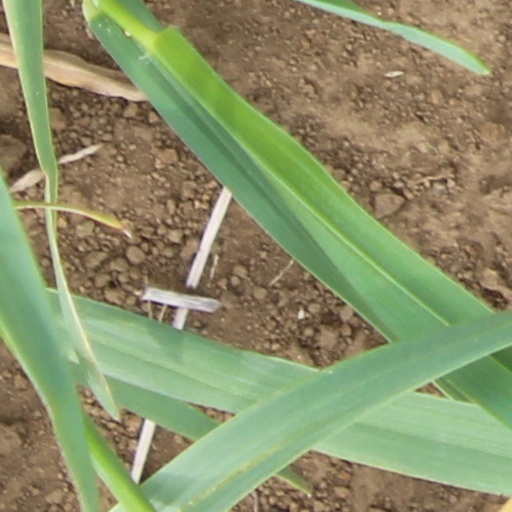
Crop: wheat